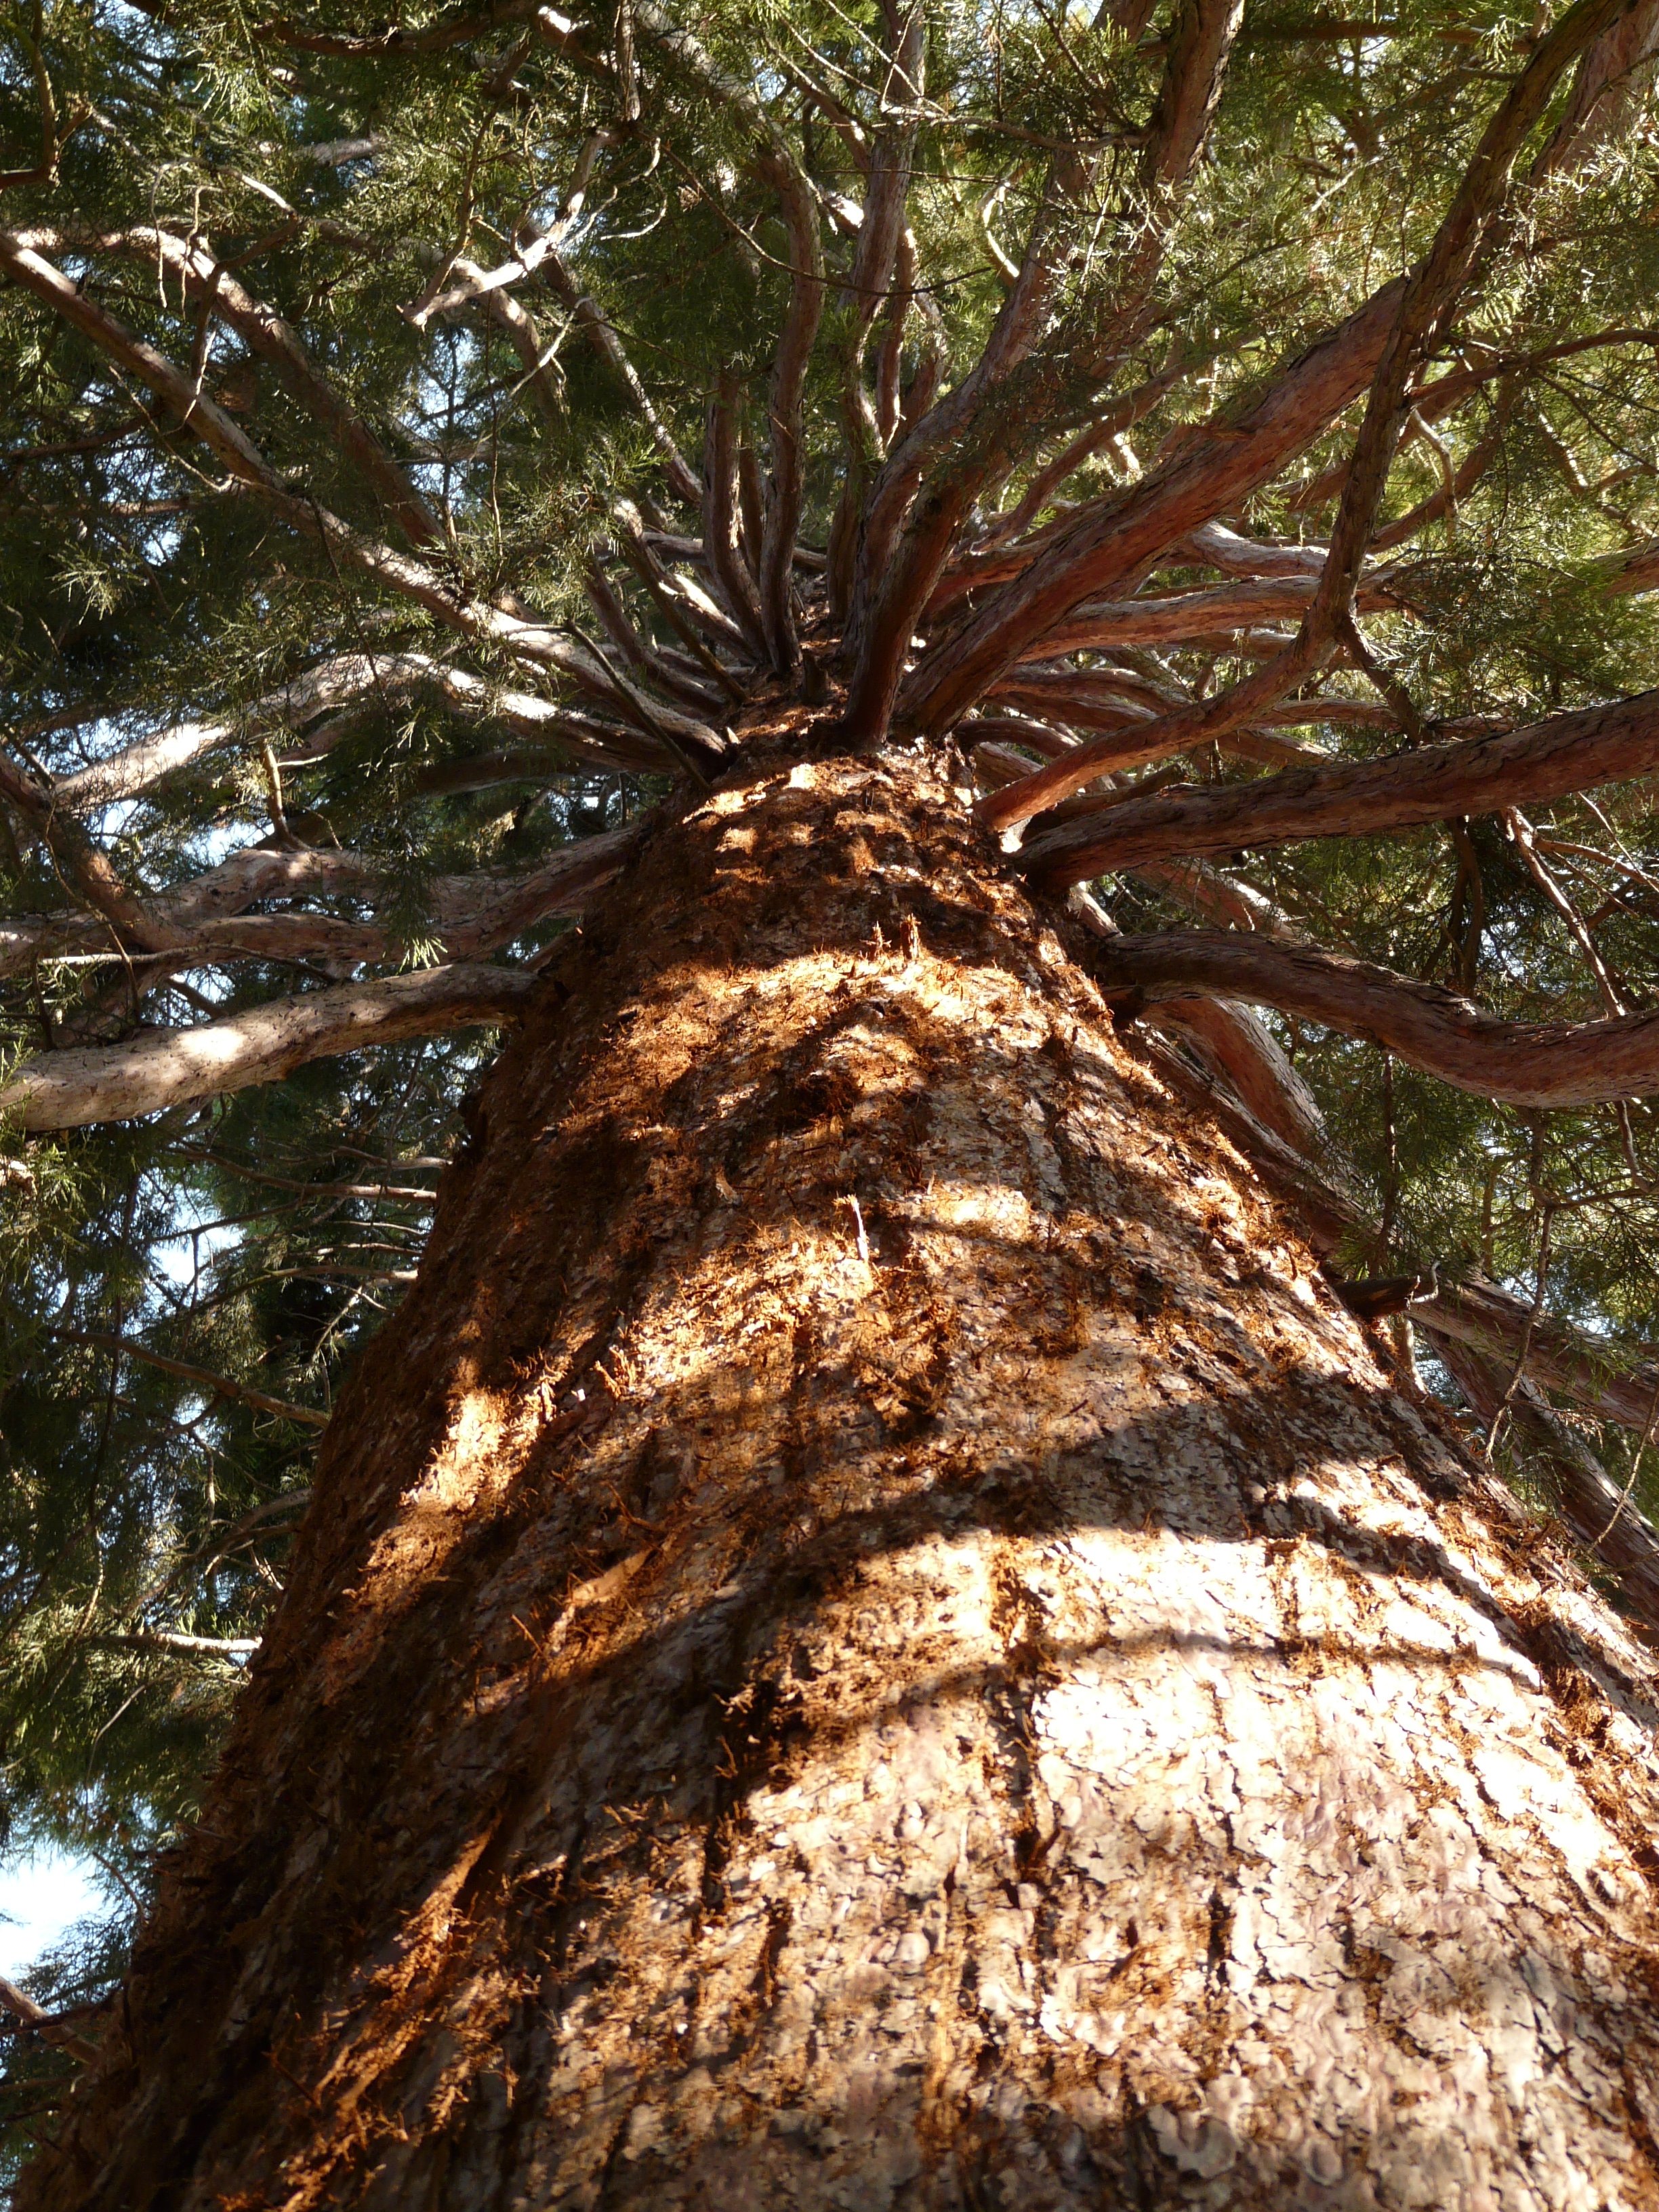
tree, forest, branch, plant, trunk, bark, autumn, conifer, tribe, aesthetic, spruce, deciduous, up, grove, large, gnarled, woodland, sequoia, habitat, upward, powerful, flowering plant, natural environment, woody plant, land plant